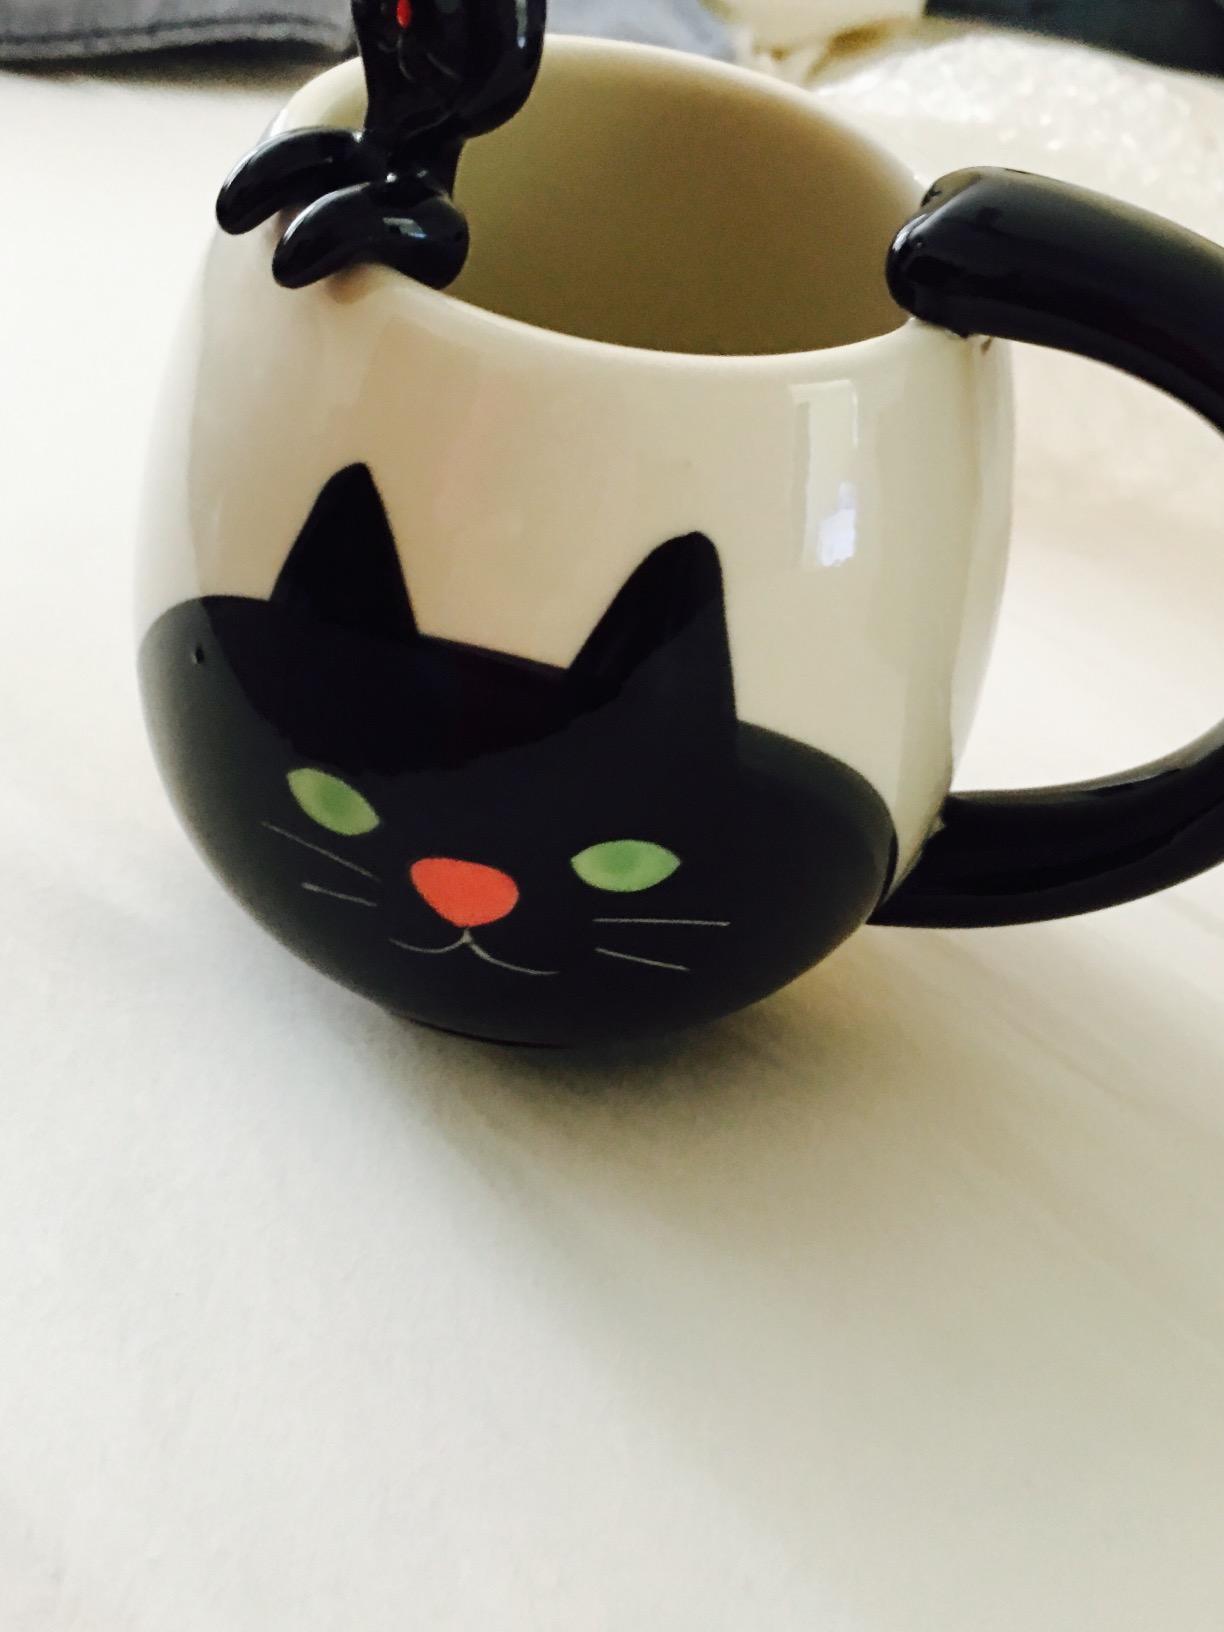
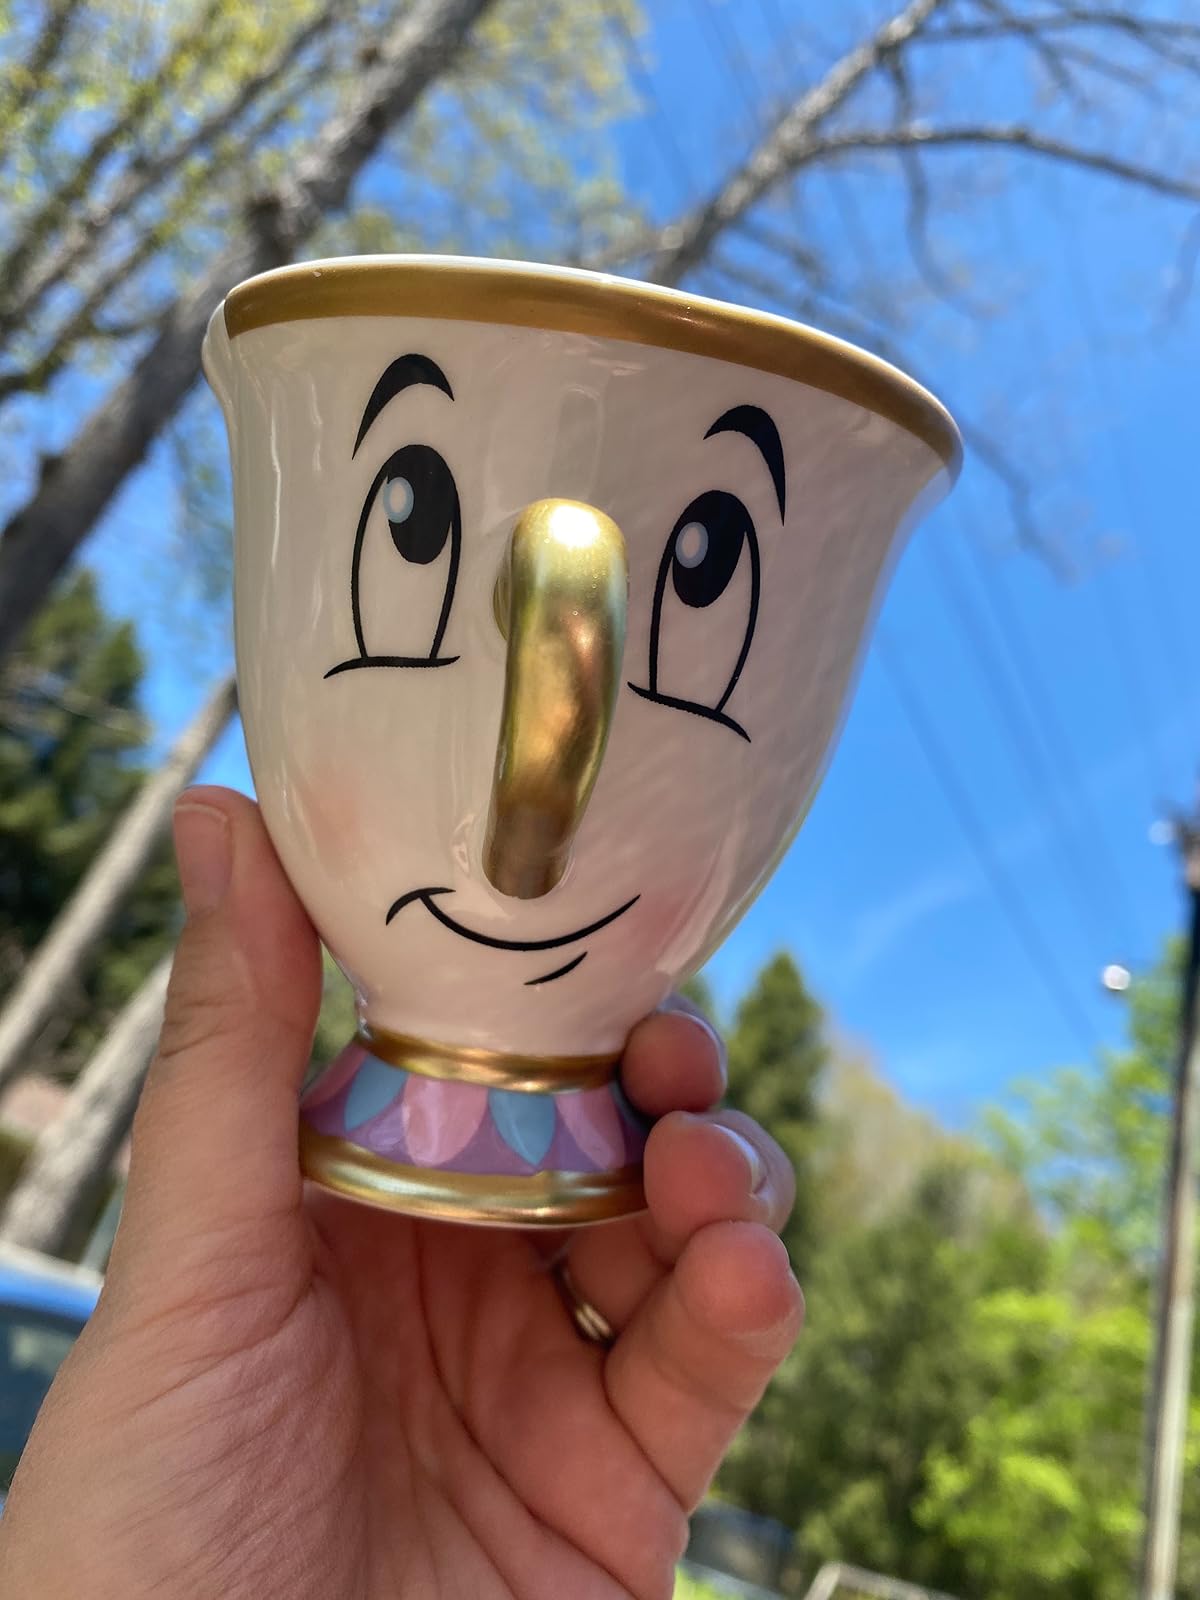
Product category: items_mug
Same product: no